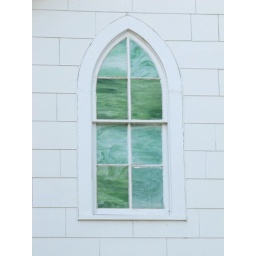
An unpretentious stained glass window in a small town church in Brookville, Kansas.